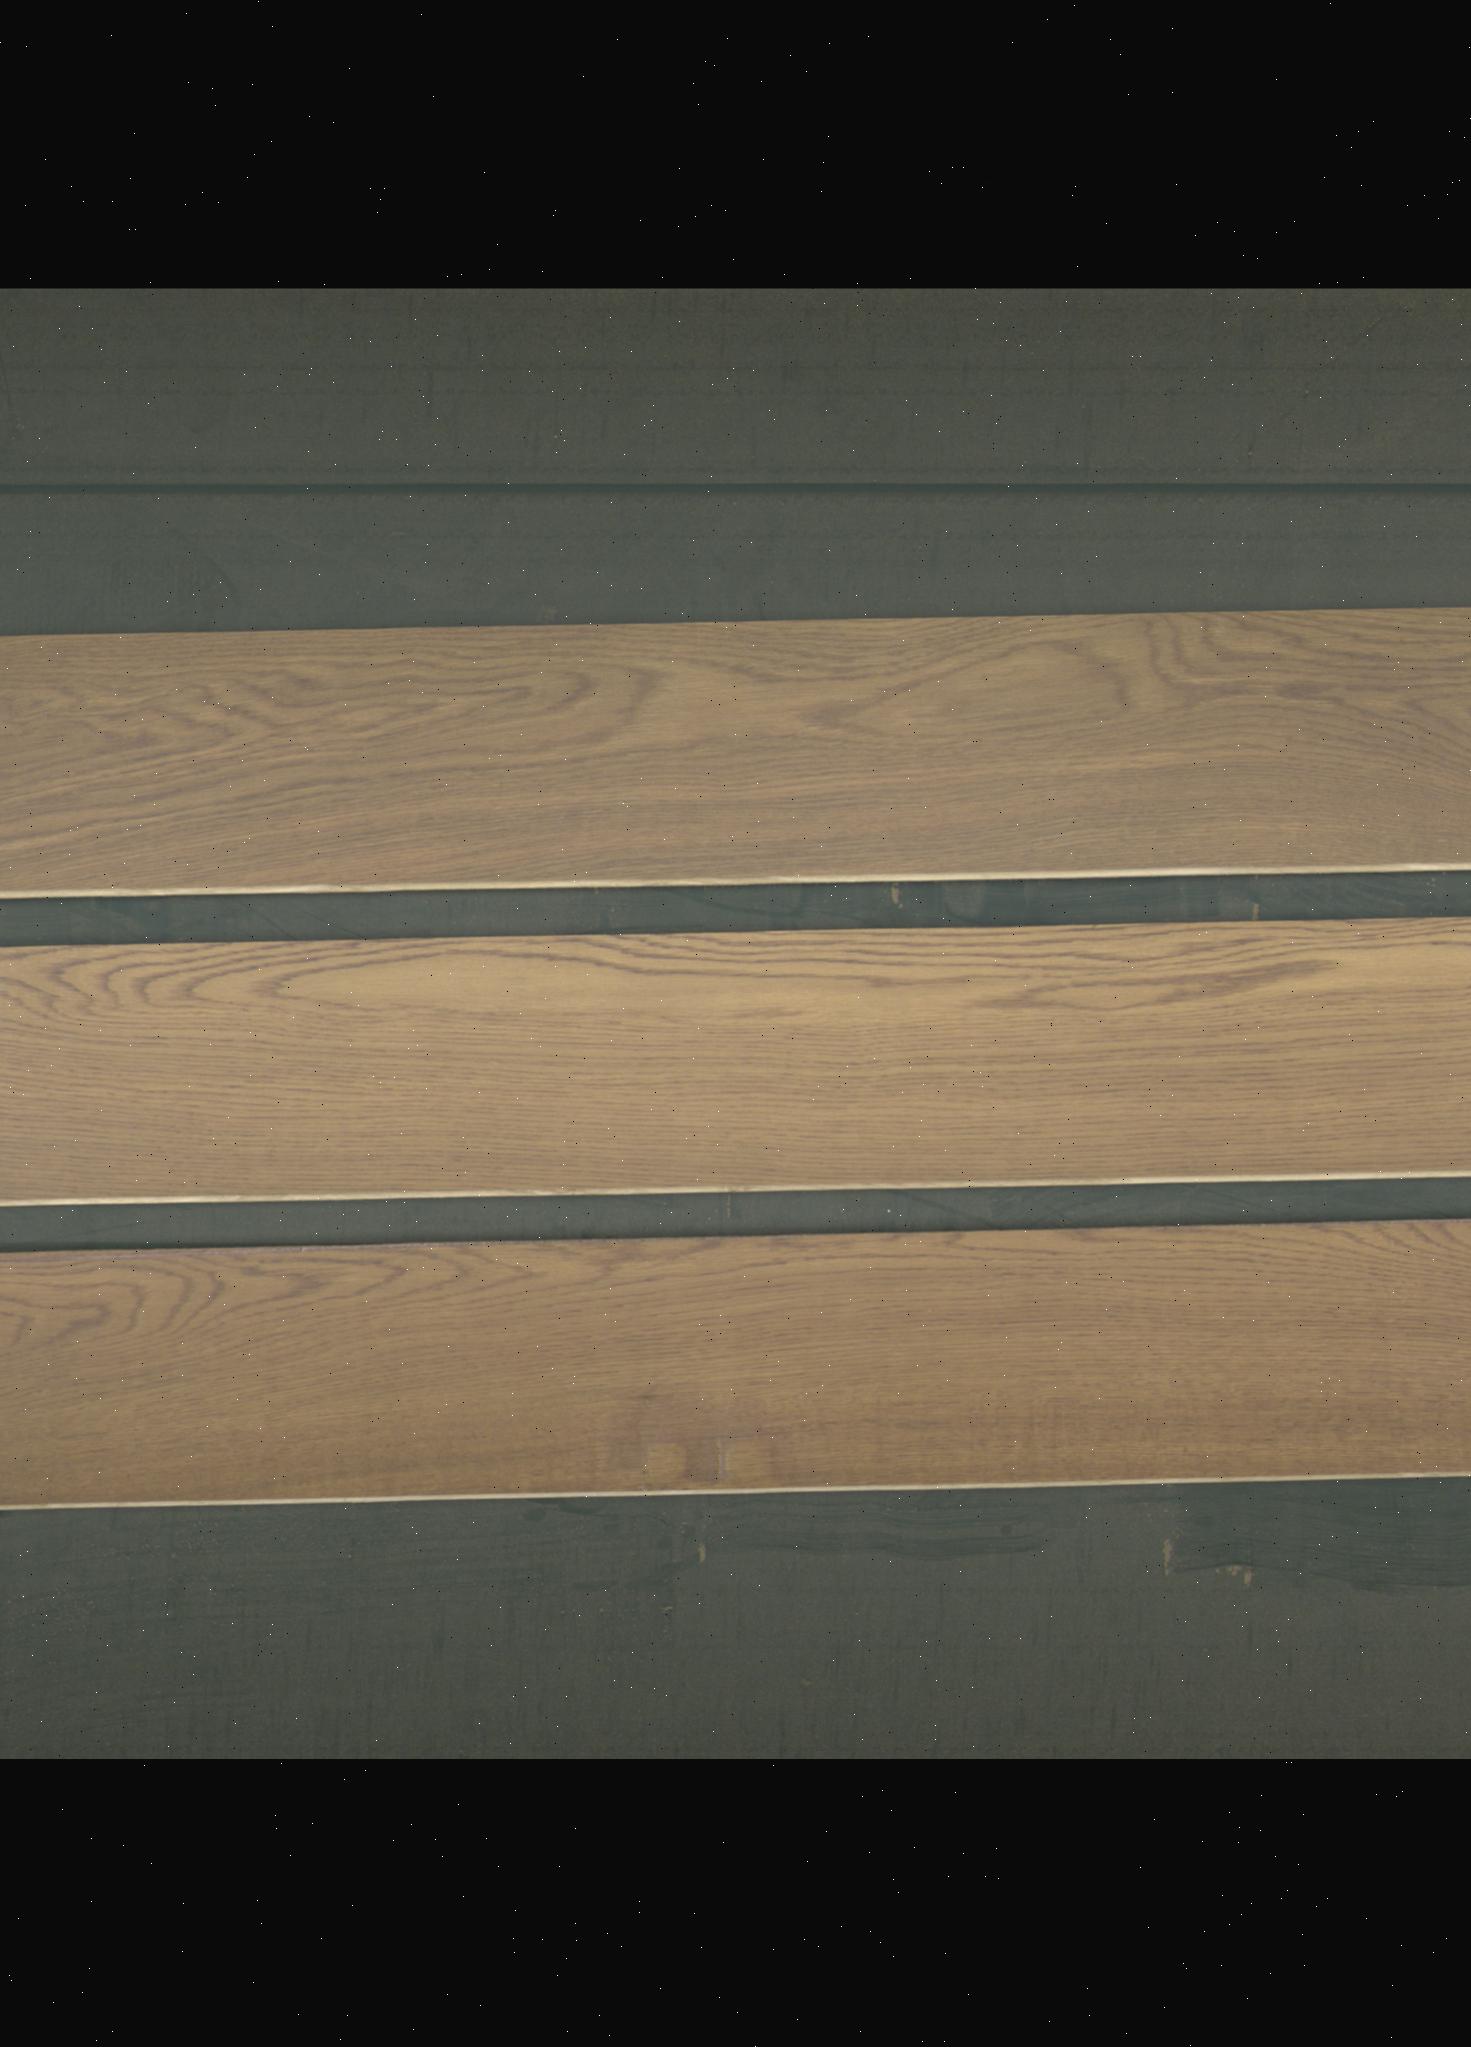
Label: mixers